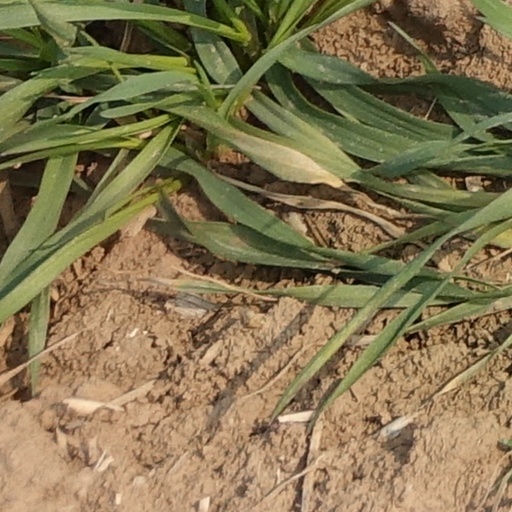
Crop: wheat